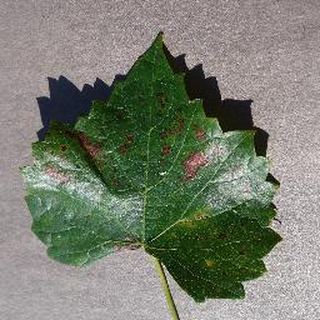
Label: grape_esca_black_measles